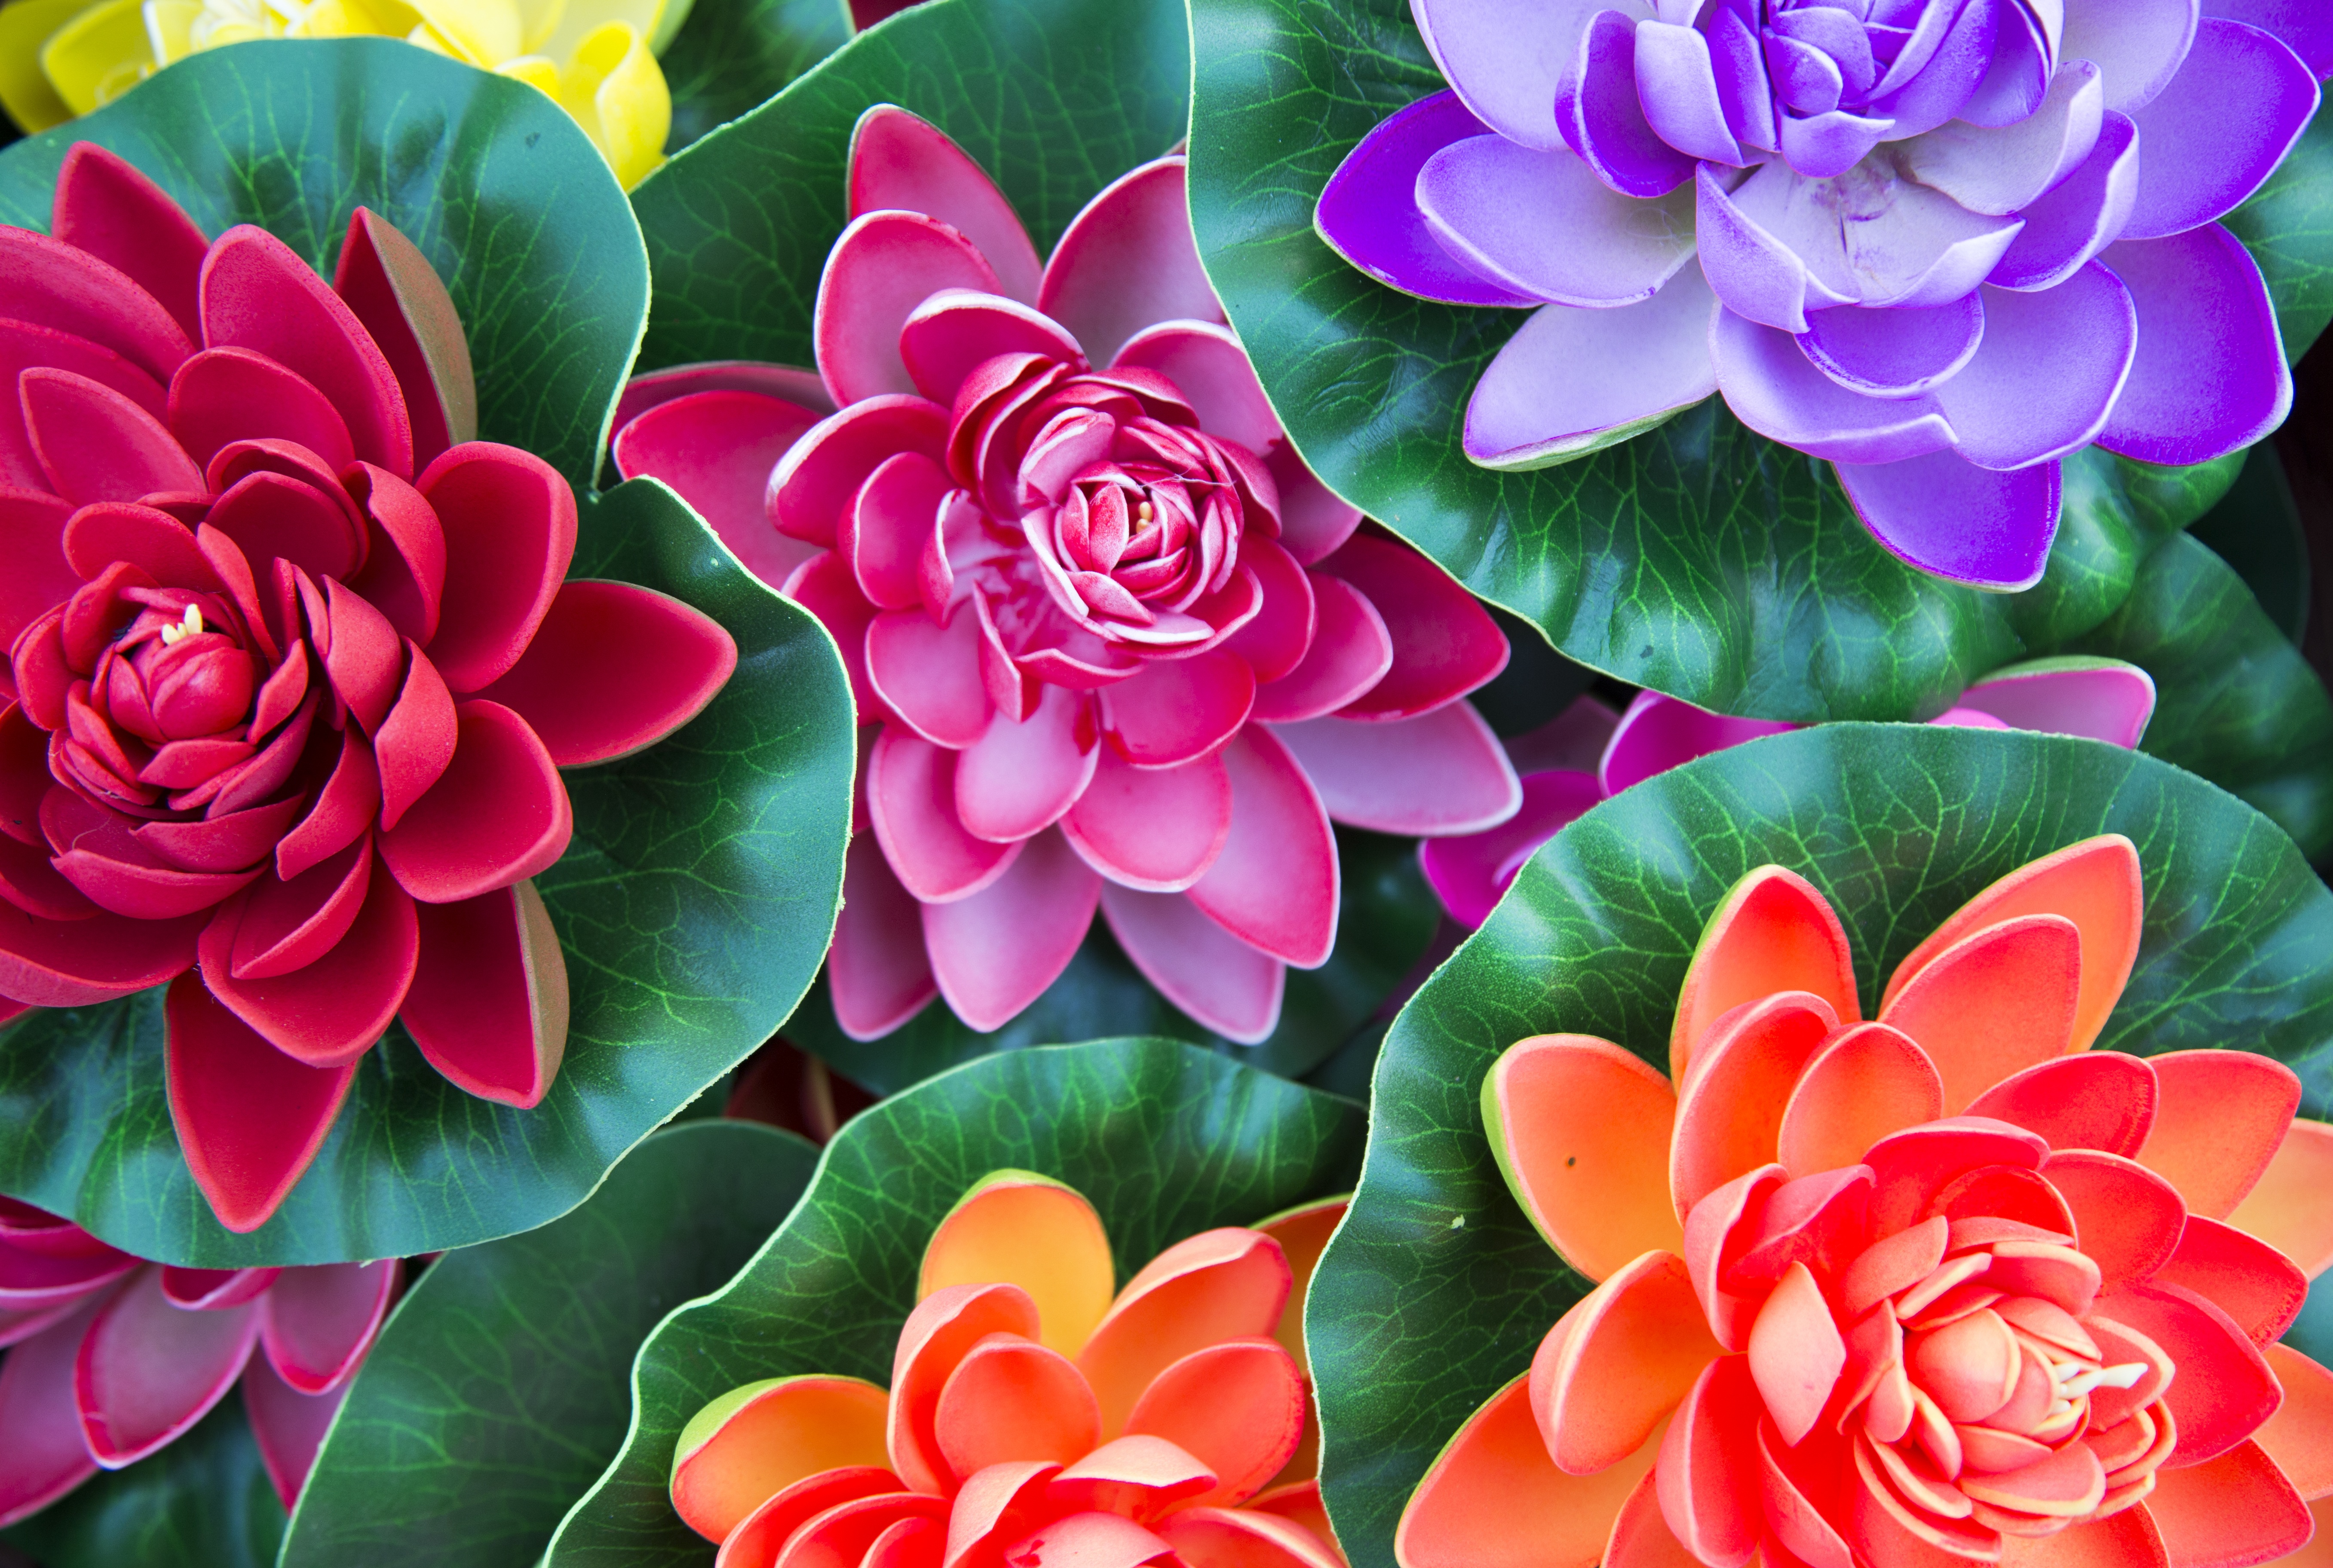
flower, plant, pink, flora, land plant, petal, flowering plant, aquatic plant, floristry, lotus, sacred lotus, lotus family, flower arranging, flower bouquet, floral design